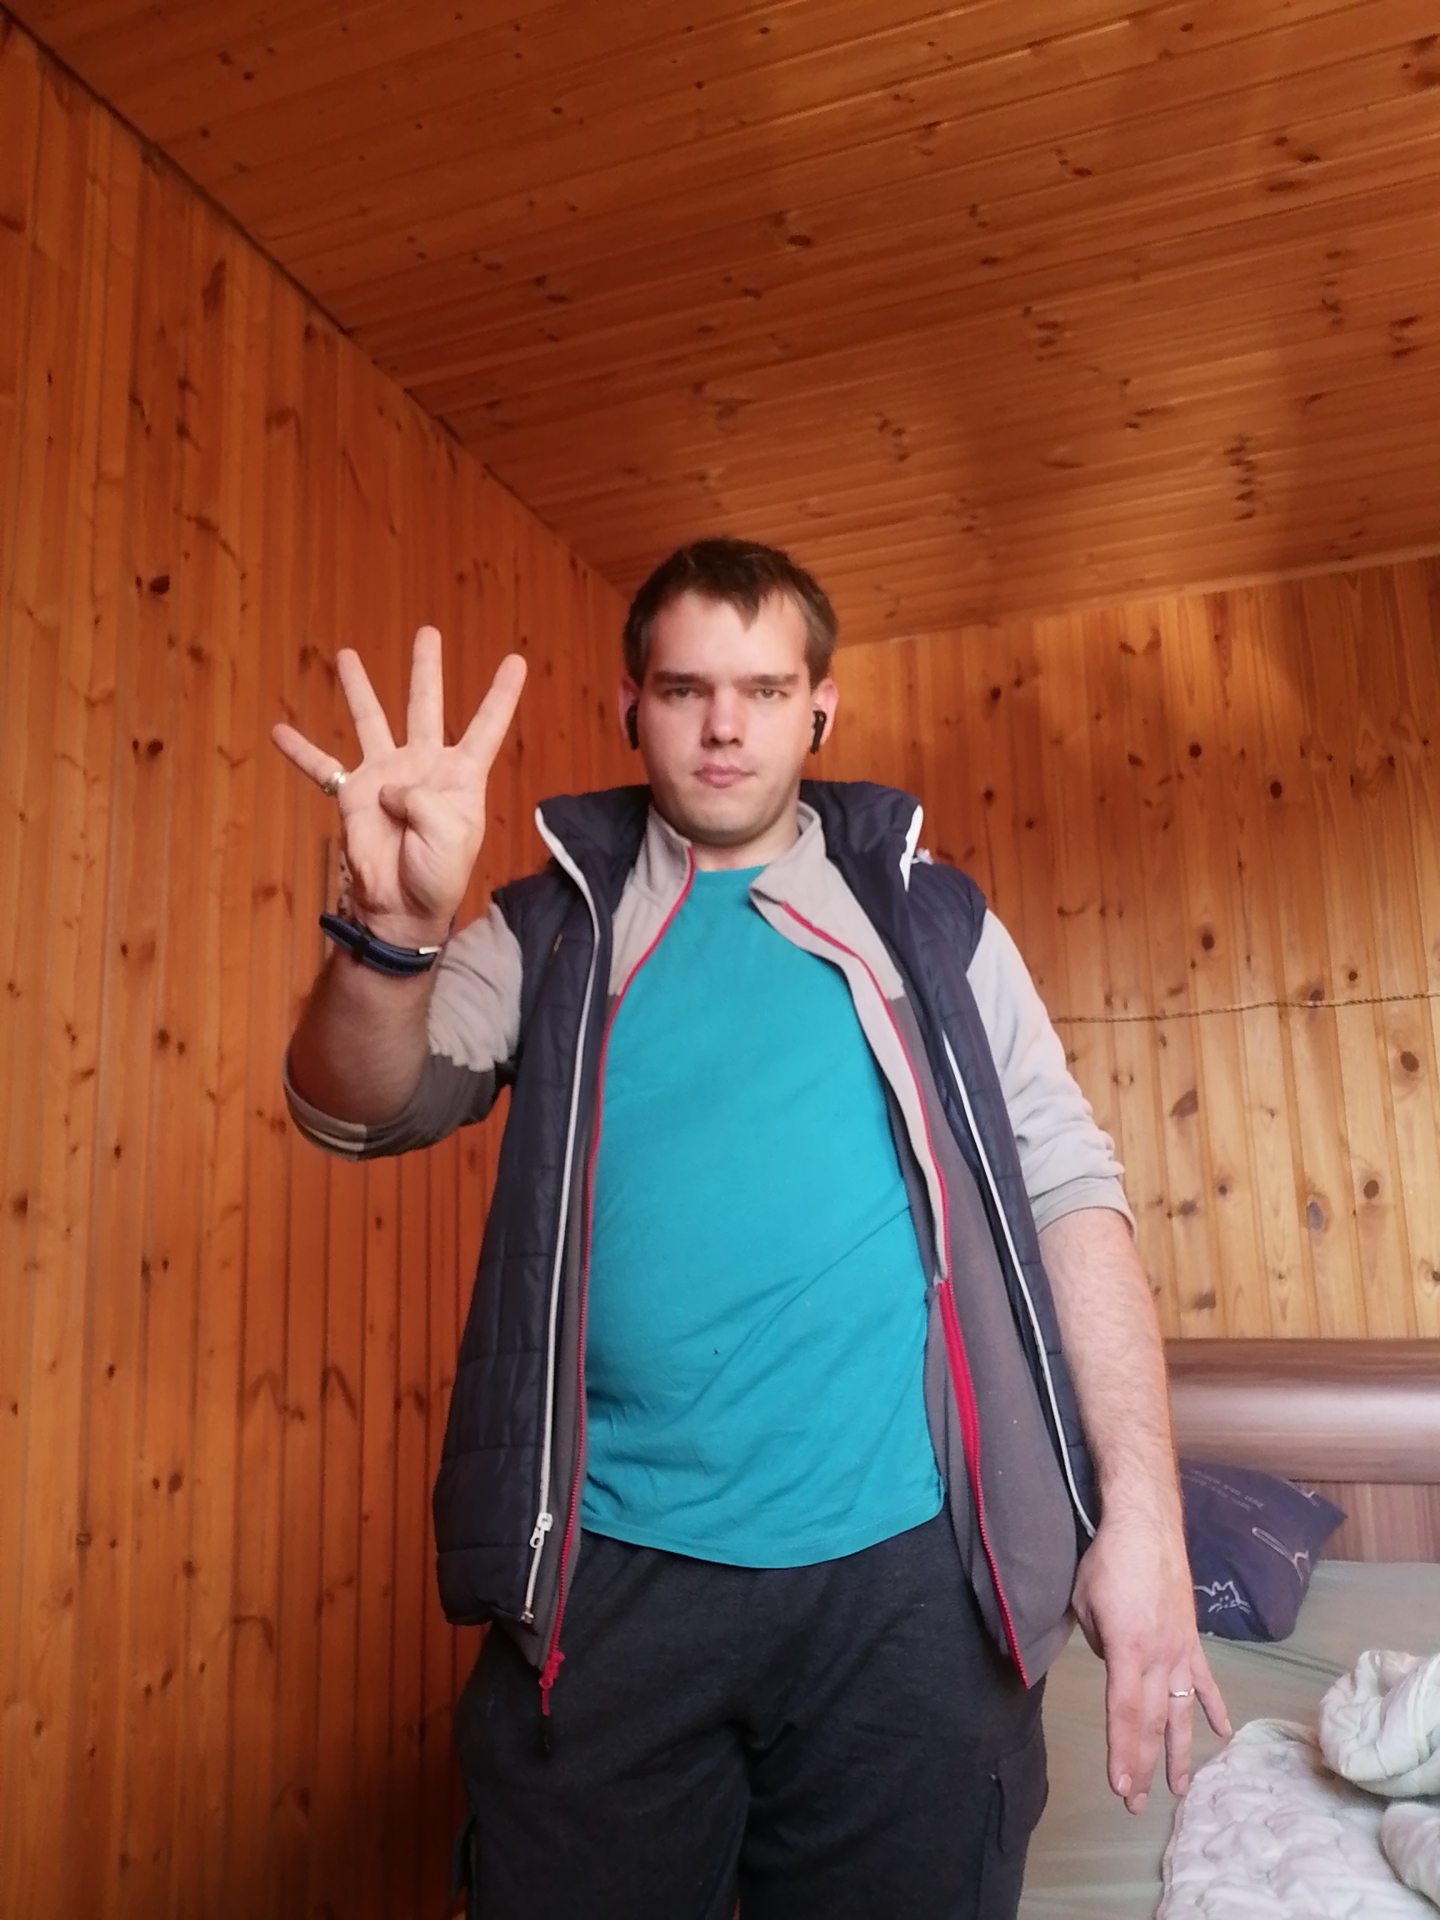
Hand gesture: four